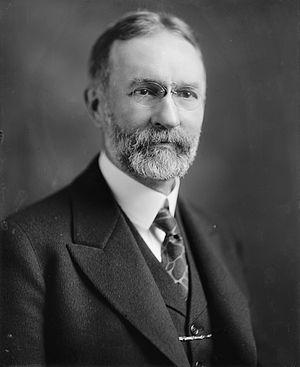
Les quatre cavaliers de la Cour suprême — référence aux quatre Cavaliers de l'Apocalypse dans le Nouveau Testament — est le surnom donné par la presse américaine, entre 1932 et 1937, aux quatre juges conservateurs de la Cour suprême des États-Unis : Pierce Butler, James Clark McReynolds, George Sutherland et Willis Van Devanter. Ce groupe s'est illustré par son opposition systématique à toute tentative de régulation économique et sociale durant la présidence de Roosevelt et sa politique du New Deal, notamment en déclarant inconstitutionnelle nombre de ses réformes. La Cour suprême étant composée de neuf membres, les quatre cavaliers, en nombre inférieur, ont été capable de mener avec succès leur mission grâce au ralliement fidèle d'un cinquième juge, Owen Roberts.
Les représentants de l'Utah sont les membres de la Chambre des représentants des États-Unis élus pour l'État de l'Utah.
George Alexander Sutherland était un juriste d'origine britanno-américaine et un homme politique. Il est l'un des quatre nominé à la Cour Suprême du président Warren G. Harding, il a servi comme juge assesseur à la Cour Suprême américaine entre 1922 et 1938. En tant que membre du Parti républicain, il a également représenté l'Utah dans les deux chambres du Congrès.